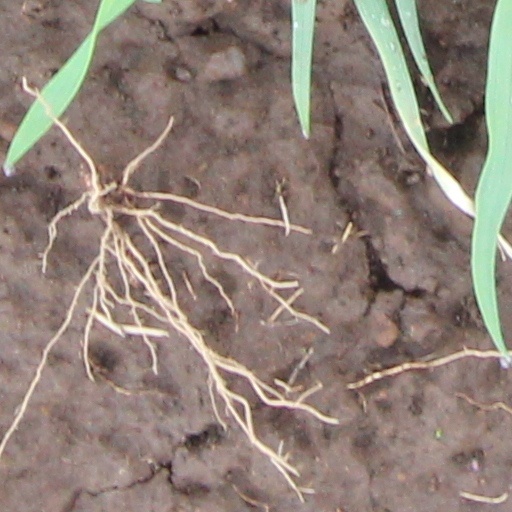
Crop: wheat